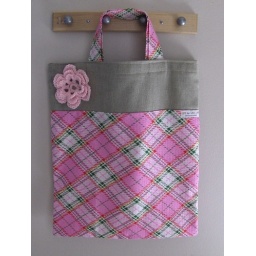
Tote bag in pink